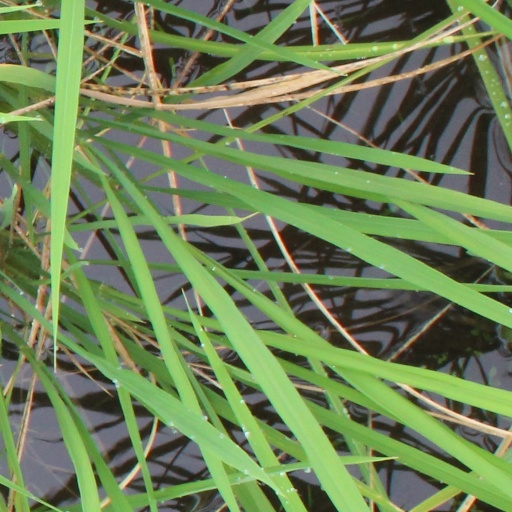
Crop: rice